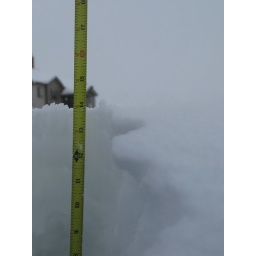
This is just on the roof of my car on the ground there was around 18&amp;quot;